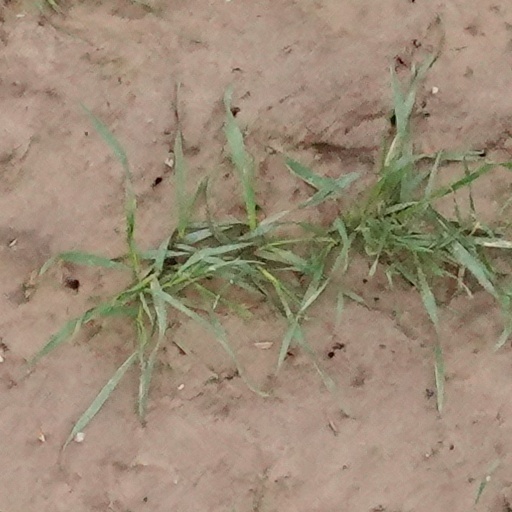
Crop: wheat